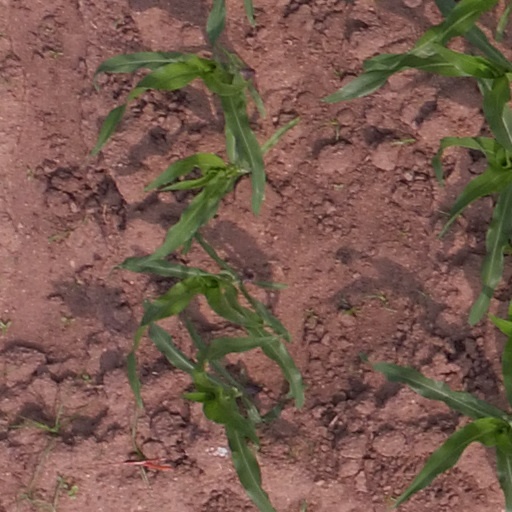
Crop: maize; corn